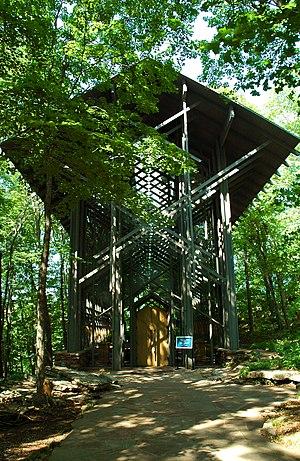
La chapelle Thorncrown est une chapelle construite en 1980 et située à Eureka Springs, Arkansas, aux États-Unis ; elle est l'œuvre de l'architecte E. Fay Jones.